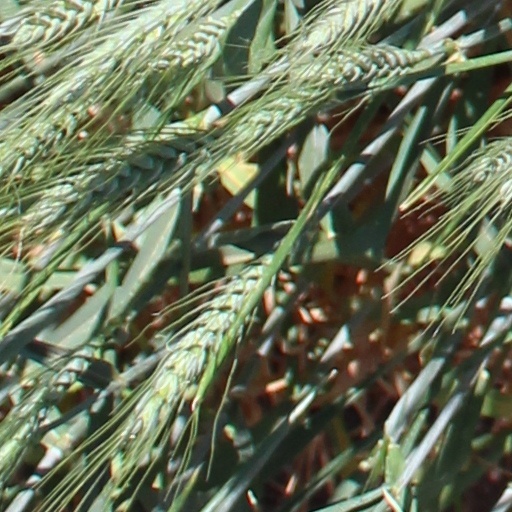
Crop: wheat